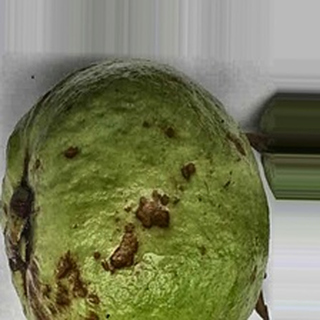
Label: guava_anthracnose